1991 Chicago White Sox season

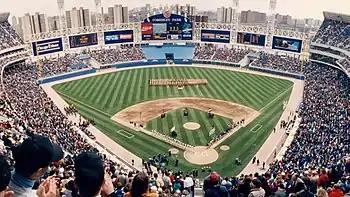
View from the upper deck of new Comiskey Park

"Note: G = Games played; AB = At bats; R = Runs scored; H = Hits; 2B = Doubles; 3B = Triples; HR = Home runs; RBI = Runs batted in; BB = Base on balls; SO = Strikeouts; AVG = Batting average; SB = Stolen bases"